2021 British cabinet reshuffle

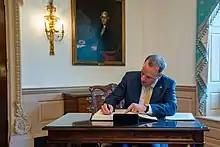
Raab in 2019

There had been growing speculation that Dominic Raab would be demoted from his position as Foreign Secretary, as a result of his handling of the Taliban offensive in August 2021. On the day of the reshuffle, Raab met with the Prime Minister for a considerable length of time, having initially refused to leave the Foreign, Commonwealth and Development Office. The "Financial Times" reported that Raab was "throwing his toys out of [the] pram". Sources are alleged to have told Sky News that Raab was "very angry" at Johnson's decision to move him. Eventually, Raab accepted his new position as Secretary of State for Justice and was given the additional role of Deputy Prime Minister, making him the first minister to hold the office since Nick Clegg during the Conservative–Liberal Democrat coalition (2010–2015).